David Brand

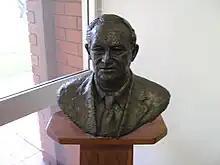
David Brand statue at Shire of Irwin's chambers in Dongara.

In 1944, Brand married Doris Elspeth McNeill, with whom he had three children. After leaving parliament he retired to his property at Carnamah. Outside of politics he was active in the Methodist Church and was a scoutmaster, later becoming state president of the Boy Scouts' Association. He was also a long-serving patron of the Spastic Welfare Association.